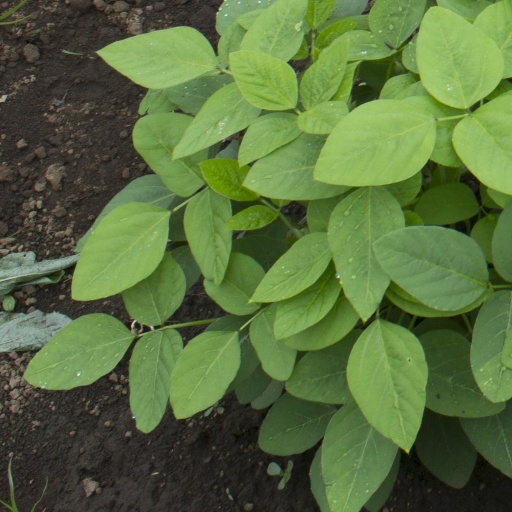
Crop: soybean